Cyril Deverell

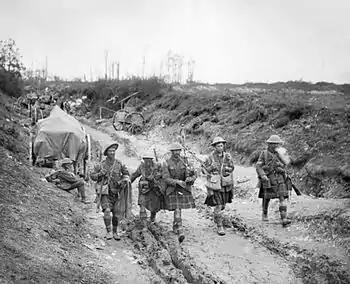
The Battle of Bazentin Ridge, at which Deverell commanded the 20th Brigade, during the First World War.

Deverell became commanding officer of the 1/4th Battalion, East Yorkshire Regiment, a Territorial Force unit, in July 1915 and was then asked to command the 20th Brigade, part of the 7th Division, from 29 October 1915, after its previous commander, Brigadier General John Frederick Hepburn-Stuart-Forbes-Trefusis, had been killed. With the new command came a temporary promotion to the rank of brigadier-general. Promoted to the permanent rank of lieutenant colonel on 26 August 1916, he took part in the Battle of the Somme in the autumn of 1916. His brigade held a position on the 21st Division's right flank during the Battle of Bazentin Ridge and attacked the Switch Line to the east of High Wood. He was promoted to the temporary rank of major-general in August 1916 (and later to the substantive rank of colonel in January 1917) upon being given command of the 3rd Division after its commander, Major-General Sir Aylmer Haldane, took over VI Corps.